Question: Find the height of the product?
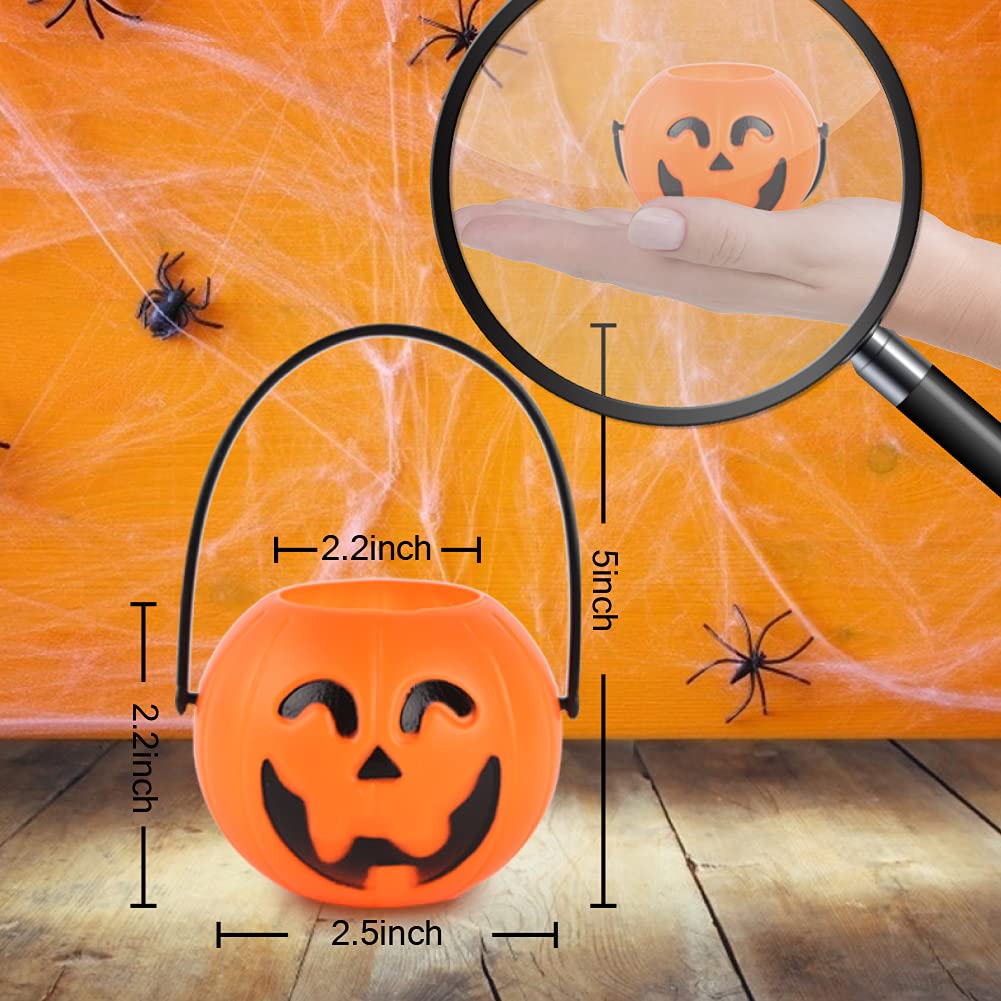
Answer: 5.0 inch